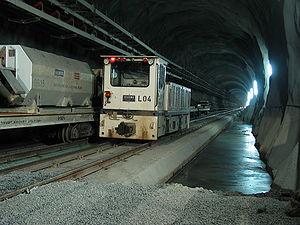
Le tunnel de base du Saint-Gothard est un tunnel ferroviaire bi-tube passant sous le massif du Saint-Gothard, en Suisse. Mesurant 57,1 km de long, il est en 2020 le plus long tunnel du monde. Il relie Erstfeld dans le canton d'Uri à Bodio dans le canton du Tessin. Il s'agit également du tunnel le plus enfoui au monde puisque sa couverture de roche atteint 2 450 mètres de hauteur. Sa construction a débuté en 1996, son percement s'est achevé en 2011 et sa mise en service commerciale a eu lieu le 11 décembre 2016. Il est essentiellement destiné au trafic ferroviaire à grande vitesse. Pour les voyageurs, le temps de trajet en train entre Zurich et Milan est ramené à 2 h 40 min. C'est un tunnel de base, c'est-à-dire de faible altitude, évitant ainsi aux trains une phase d'ascension pour y accéder.
Conseil fédéral